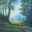
Label: forest